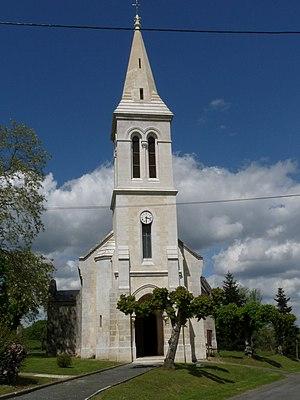
Eglise de La Barde, Charente-Maritime, France
Les églises de la Charente-Maritime présentent une grande diversité, d'une commune à une autre, et se distinguent par des styles et des périodes de construction différentes. De nombreux édifices témoignent cependant de l'épanouissement, aux XIᵉ et XIIᵉ siècles d'une forme d'art roman spécifique, appelée art roman saintongeais, caractérisée par une simplicité des formes et un décor sculpté, souvent très riche.